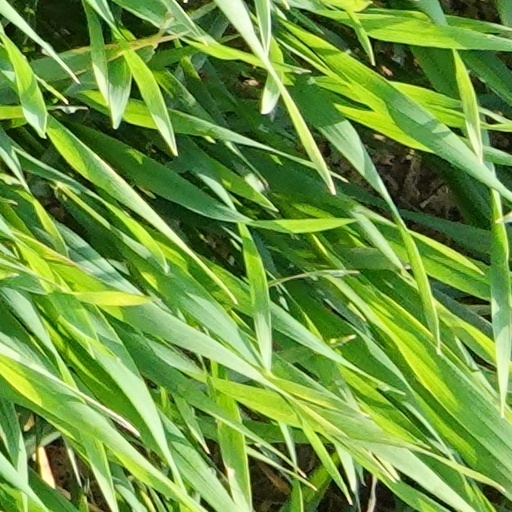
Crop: wheat